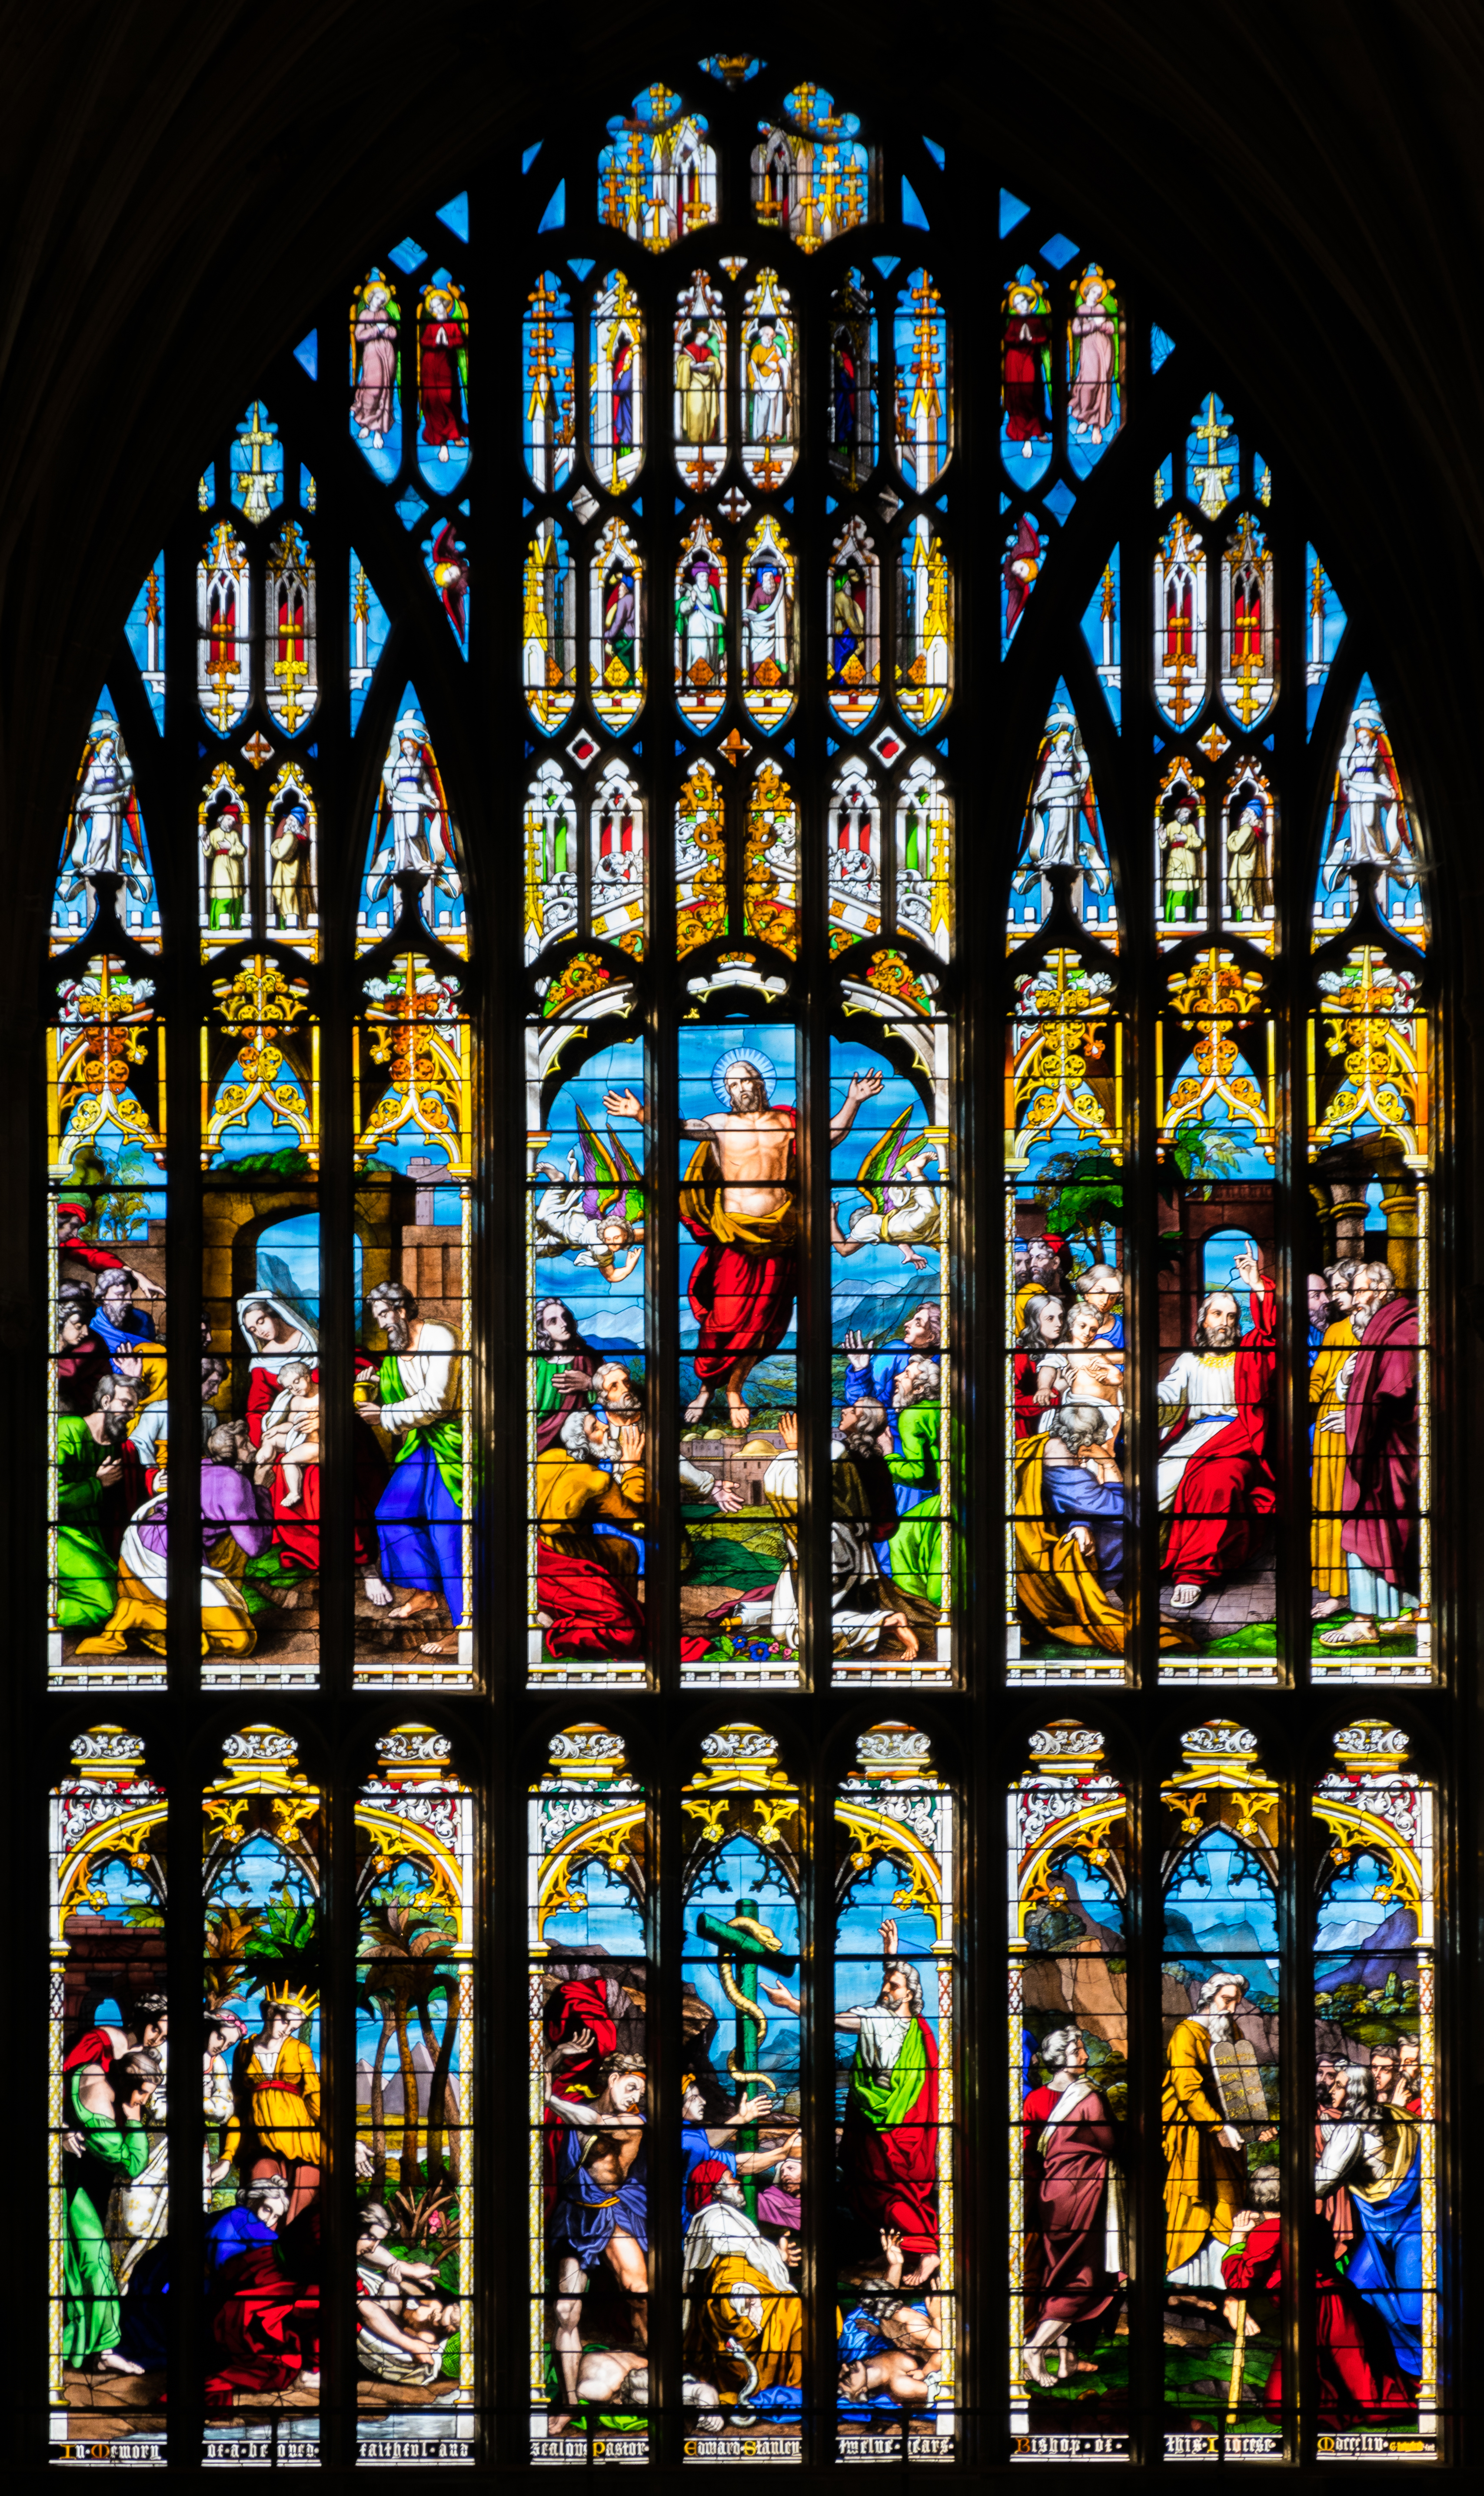
window, glass, explore, cathedral, nikon, material, stained glass, flickr, 2016, symmetry, stained, d5300, february, norfolk, norwich